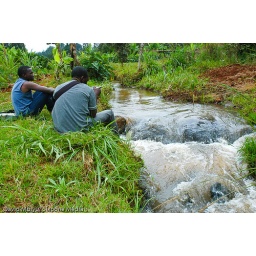
By the river in Kiambu.My dream house overlooks this river that lies between Kiambu town &amp;amp; Banana Hill